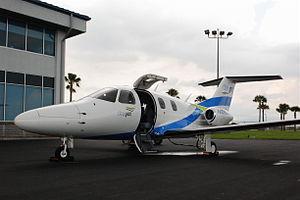
L'Eclipse 500 est un avion d'affaires à réacteurs construit par Eclipse Aviation de 2001 à 2008. Il répond au nouveau concept du « micro jet » d'affaires.